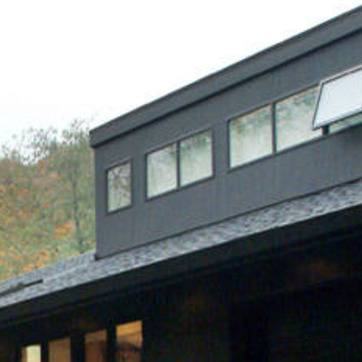
Material: glass